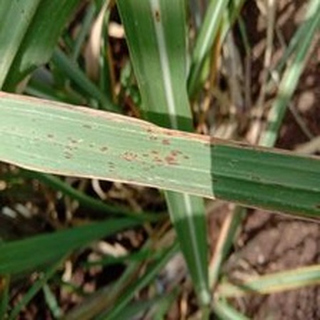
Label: sugarcane_rust